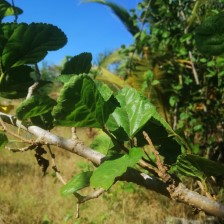
Variety: BlackAustralia